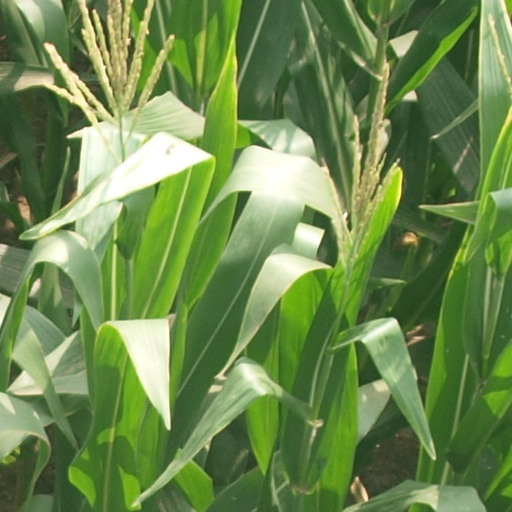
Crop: maize; corn